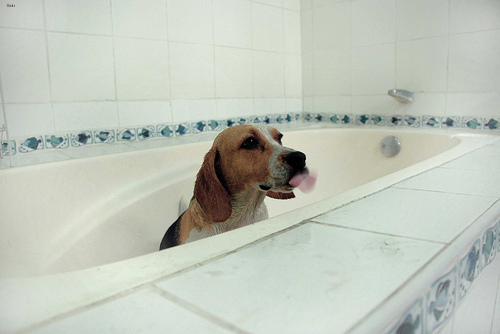
Breed: beagle